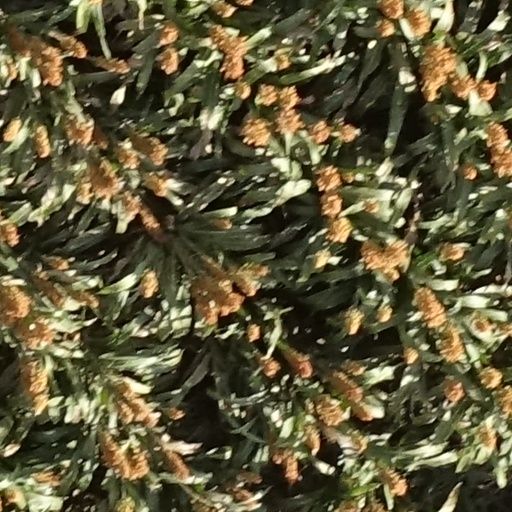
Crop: sorghum